Cephalopod size

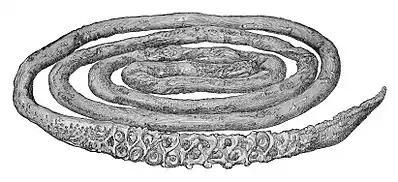
The tentacle that fisherman Theophilus Picot hacked off a live animal on 26 October 1873. Picot estimated the total length of the squid at .

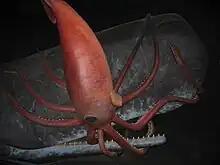
A dramatisation of an underwater encounter between the sperm whale and giant squid, from a diorama at the American Museum of Natural History

Paxton (2016a) investigated the maximum size of "Architeuthis" by performing a statistical analysis using data from literature records of giant squid specimens. He selected what he regarded as the largest size records for each of mantle length (ML), standard length (SL), and total length (TL). Paxton's study has been criticised by giant squid experts, who have called into question the reliability of some of the selected literature records.